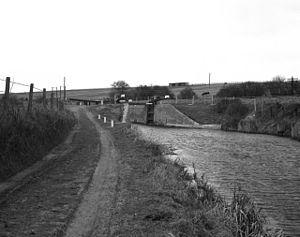
L’écluse de Froxfield Bottom est une écluse sur le canal Kennet et Avon, à Froxfield, dans le Wiltshire, en Angleterre.